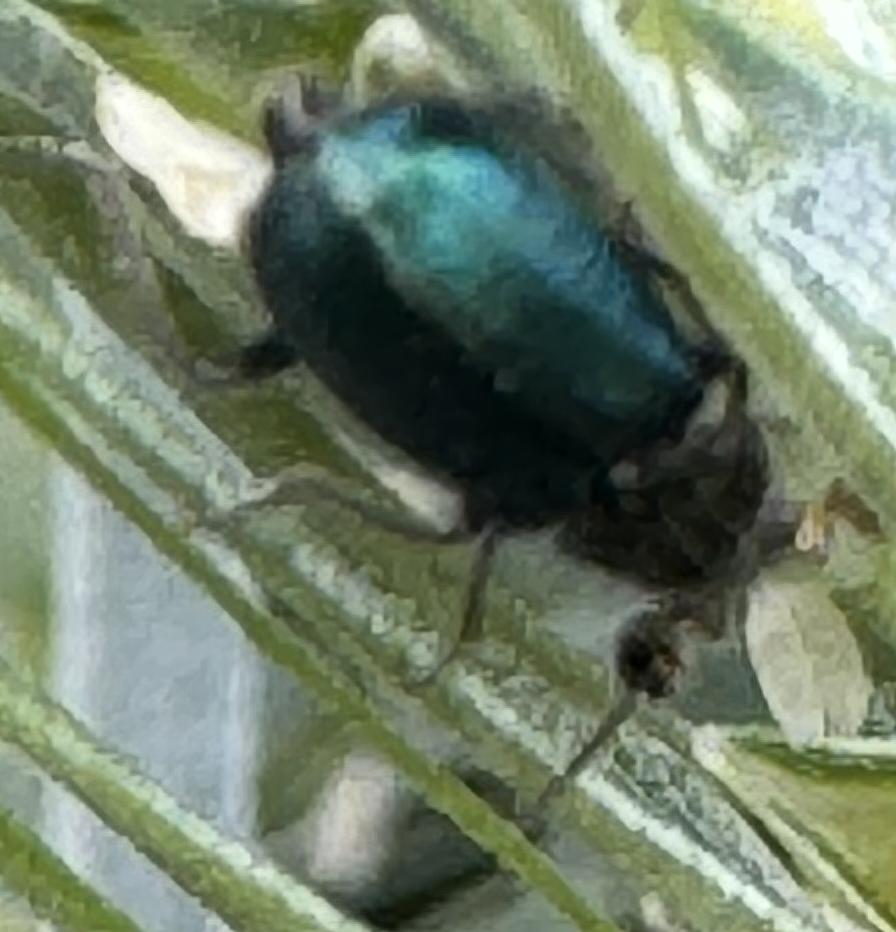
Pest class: predators